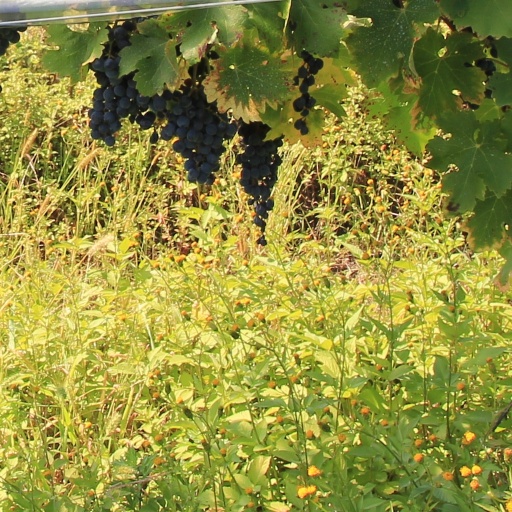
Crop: grape